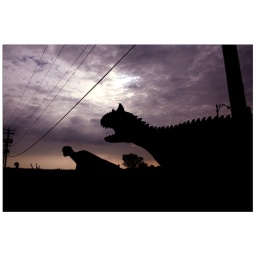
there is a motel in Quebec that is cheap, and has monster trucks outside, and big plastic dinosaurs.